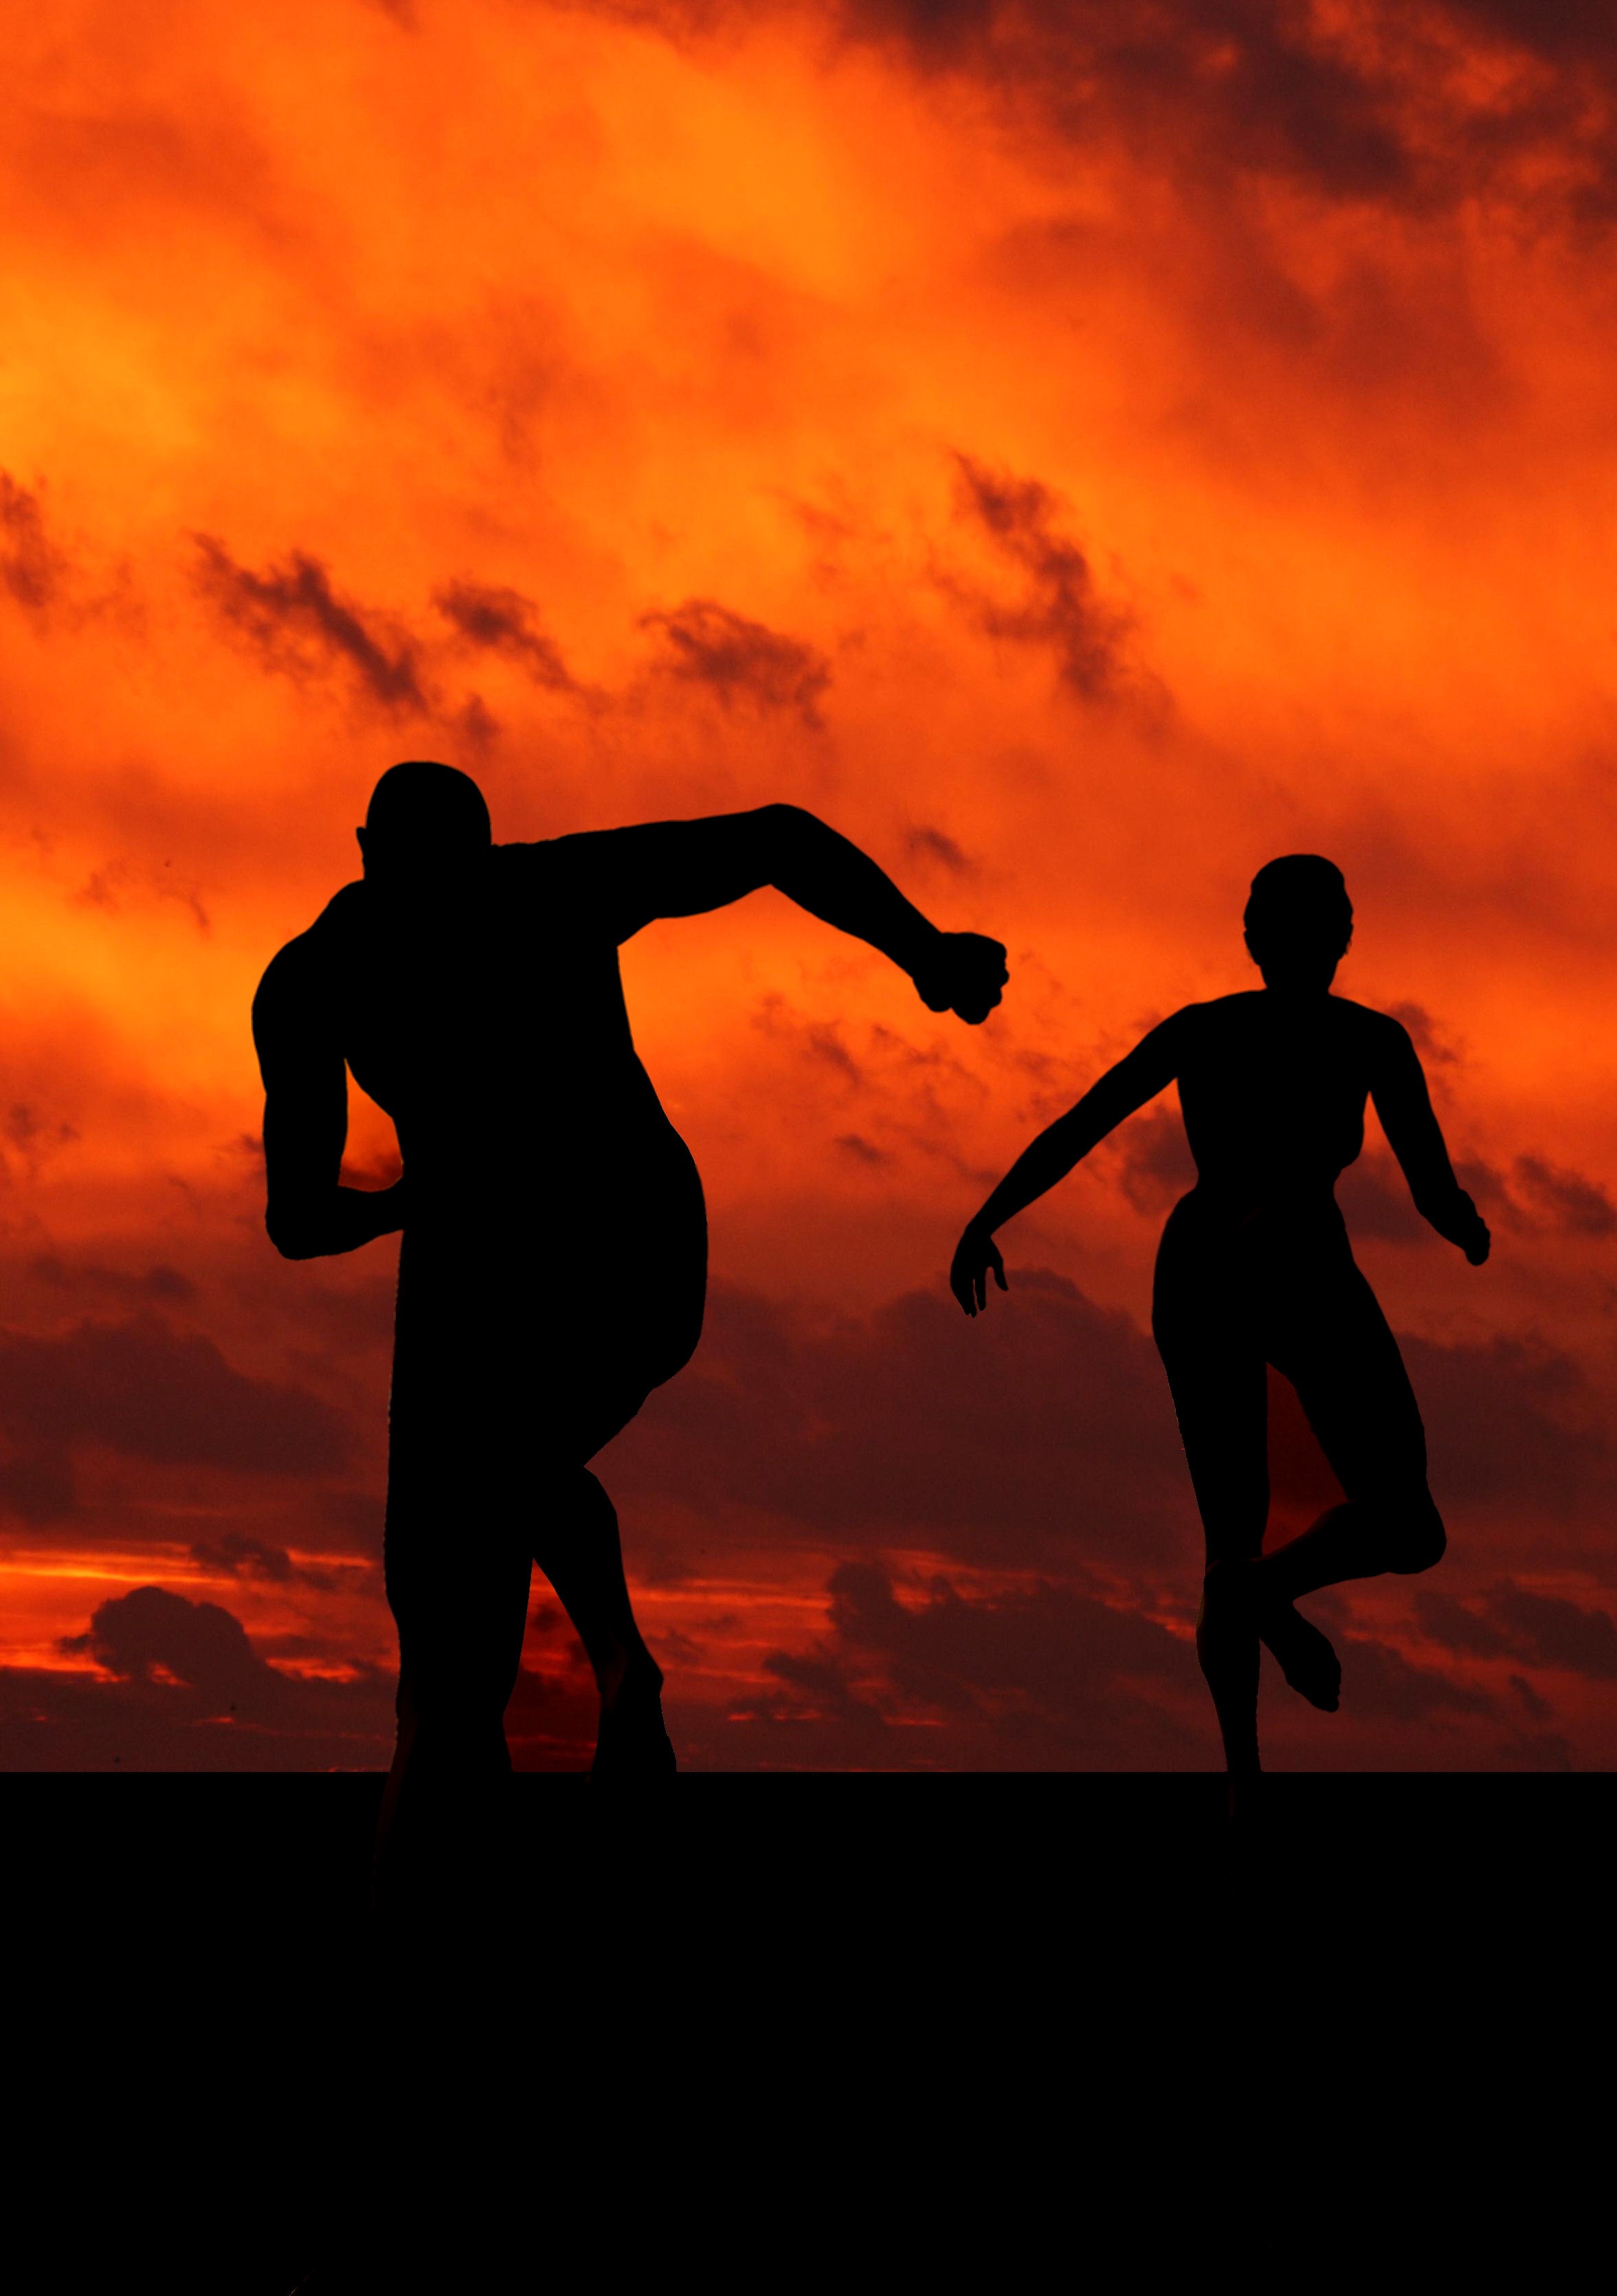
silhouette, people, sky, sunrise, sunset, sport, run, male, dusk, female, graphic, runners, athletes